Carl Michael Bellman

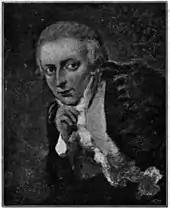
Bellman by Elias Martin, 18th century

As the banking career was not working out – and as trainees were (after a period with a relaxed regime) again required to sit an exam, for which Bellman was ill-equipped – he took a break in 1758, going to Uppsala University, where Linnaeus was professor of botany. The idea of attending lectures was no more congenial than banking, and he stayed only one term; one of his songs (FS 28) records that "He contemplated Uppsala—the beer stung his mouth—love distracted his wits..." However, he met young men (such as Carl Bonde) from wealthy and noble families, went drinking with them, and started to entertain them with his songs. Bellman returned to the bank job, and seems quickly to have fallen into financial difficulty: "a jungle of debts, sureties and bondsmen began to proliferate around him." The character of bailiff Blomberg appears in his songs (e.g. FS 14), constantly trying to track down debtors and seize all their property. The law allowed the bankrupt only one way to escape from debtors' prison: to leave Sweden. In 1763, Bellman ran away to Norway. From the safety of Halden (then called Fredrikshald) he writes to the Council applying first for a passport, and then for a safe-conduct, both of which were granted. Meanwhile, his father had first mortgaged the Lilla Daurerska house, and then sold it: the family's finances were no better than his own. Even worse, by April 1764 the Bank had become tired of the riotous behaviour of its young men: its investigations showed that Bellman had been the ringleader, leading them (the Bank wrote) into "gambling, masquerades, picnics and suchlike". Bellman resigned, his safe banking career at an end.